Detective

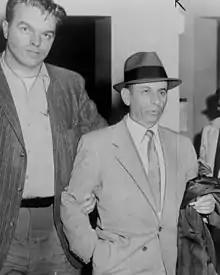
Detective escorting gangster Meyer Lansky to the 54th Street police station in New York City in 1958

Before becoming a police detective, one must attend a law enforcement academy, which provides the officer with a foundation of education with 16 to 24 college units. After graduation from the law enforcement academy, the officer undergoes job training with a field training officer for a period specified by the law enforcement agency and continues to work while on a probationary period, ranging from one to two years.